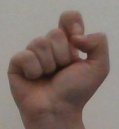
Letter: fa